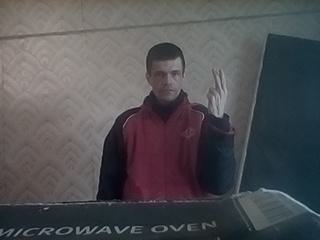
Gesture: two_up_inverted